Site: brandenburg
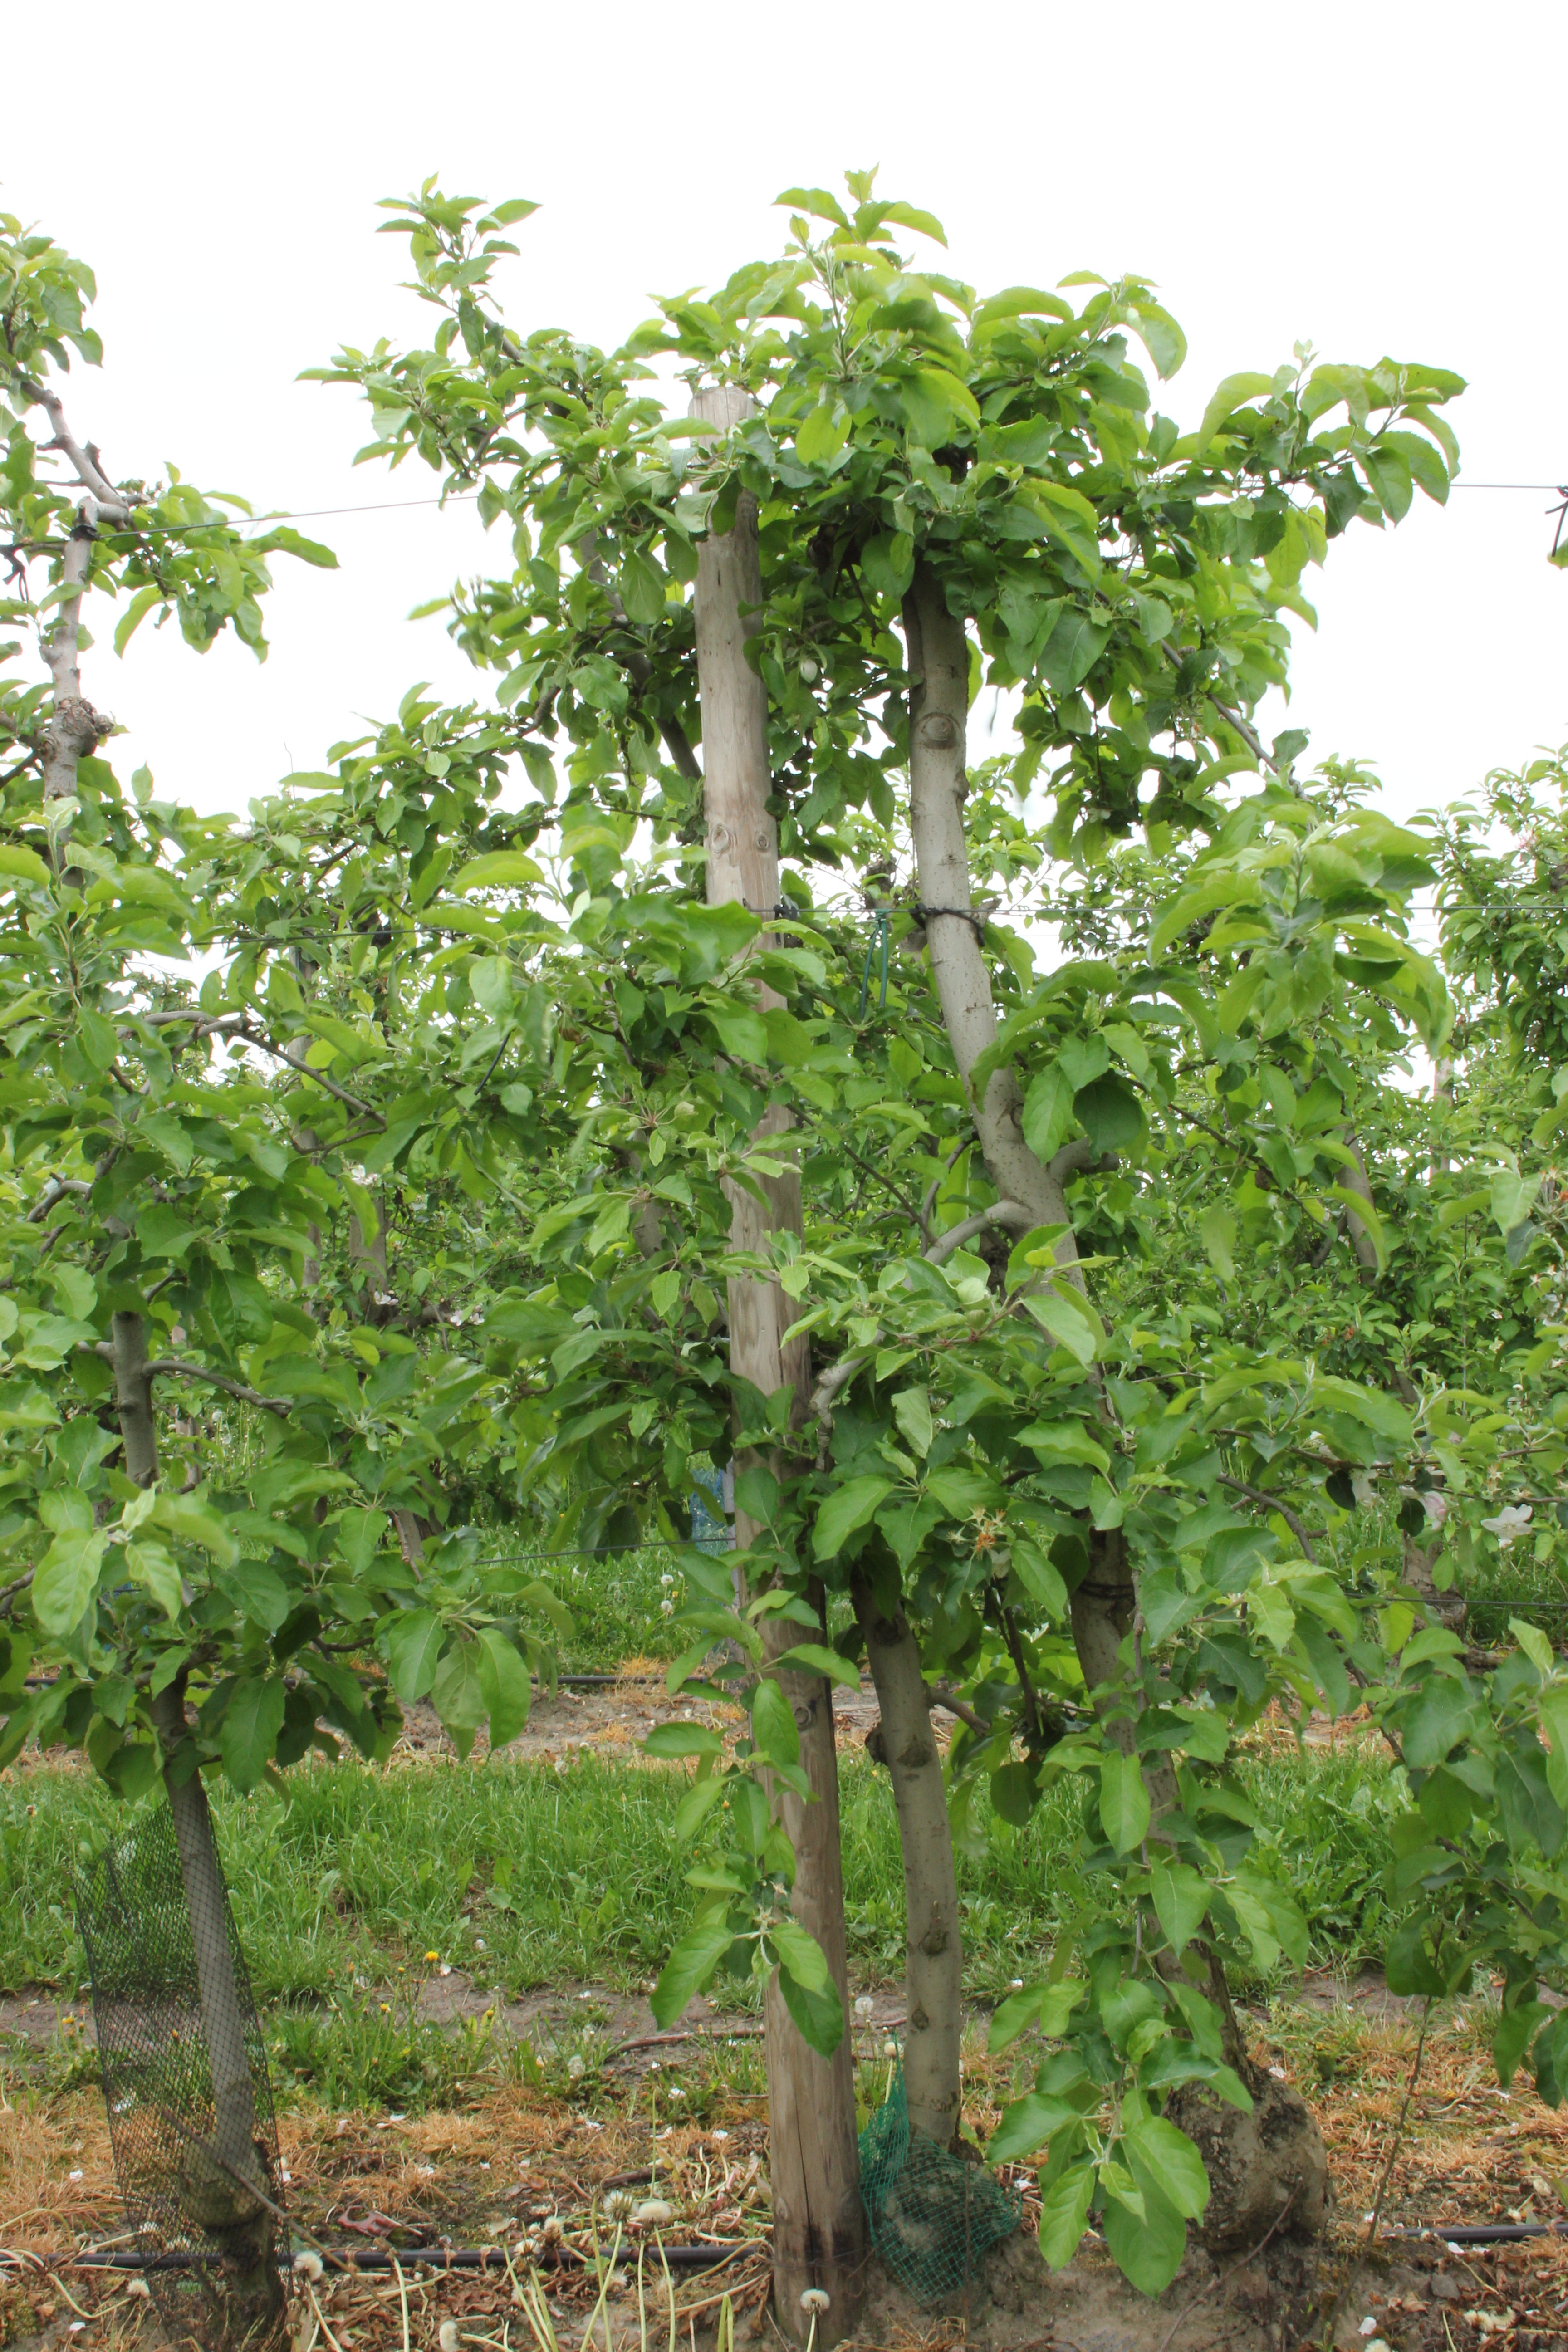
Growth stage (BBCH 67): Flowering